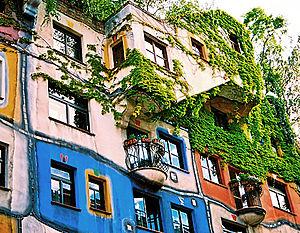
Autriche, Vienne, Hundertwasserhaus